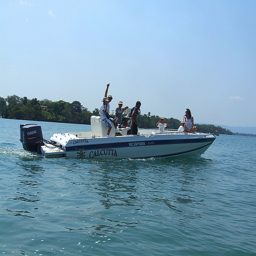
A crowd of people riding on the back of a boat.
People in the water on a motor boat.
A group of people on a very nice boat in the water.
A sped boat is in the water that has a few people on it
A group of people on a motorboat out in the water.